Fowler Hollow Run

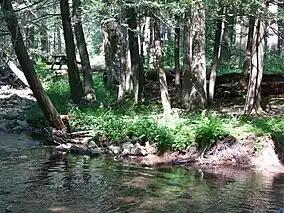
Fowler Hollow Run at Fowlers Hollow State Park

Fowler Hollow Run is a stream in Perry County, Pennsylvania, in the United States. It is part of the Susquehanna River watershed as it is a tributary of Shultz Creek, which is a tributary of Shermans Creek, which flows into the Susquehanna. The drainage basin for Fowler Hollow Run is 5.59 square miles (14.48 km) and enters Shultz Creek 3.90 miles (6.28 km) from its mouth on Shermans Creek. It is 48.14 miles (77.47 km) along Shermans Creek to the lower Susquehanna River.